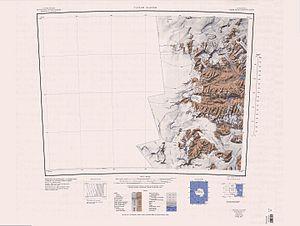
Les pics Apocalypse sont un groupe de pics montagneux dont le point culminant s'élève à 2 360 m d'altitude, à l’est du chaînon Willett, entre la vallée Barwick et celle de Balham, dans la terre Victoria, en Antarctique. Les pics ont été ainsi nommés par l'expédition antarctique de l'Université Victoria de Wellington car ils sont parsemés d'éboulis, ce qui leur donne un aspect chaotique apparenté aux cavaliers de l'Apocalypse. Les pics s'étendent sur la côte Pennell, une partie de l’Antarctique située entre le cap Williams et le cap Adare.
La chaîne Quartermain est une chaîne de montagnes située dans la chaîne Transantarctique, dans la Terre Victoria en Antarctique. Elle culmine au mont Feather à 2 985 mètres d'altitude.